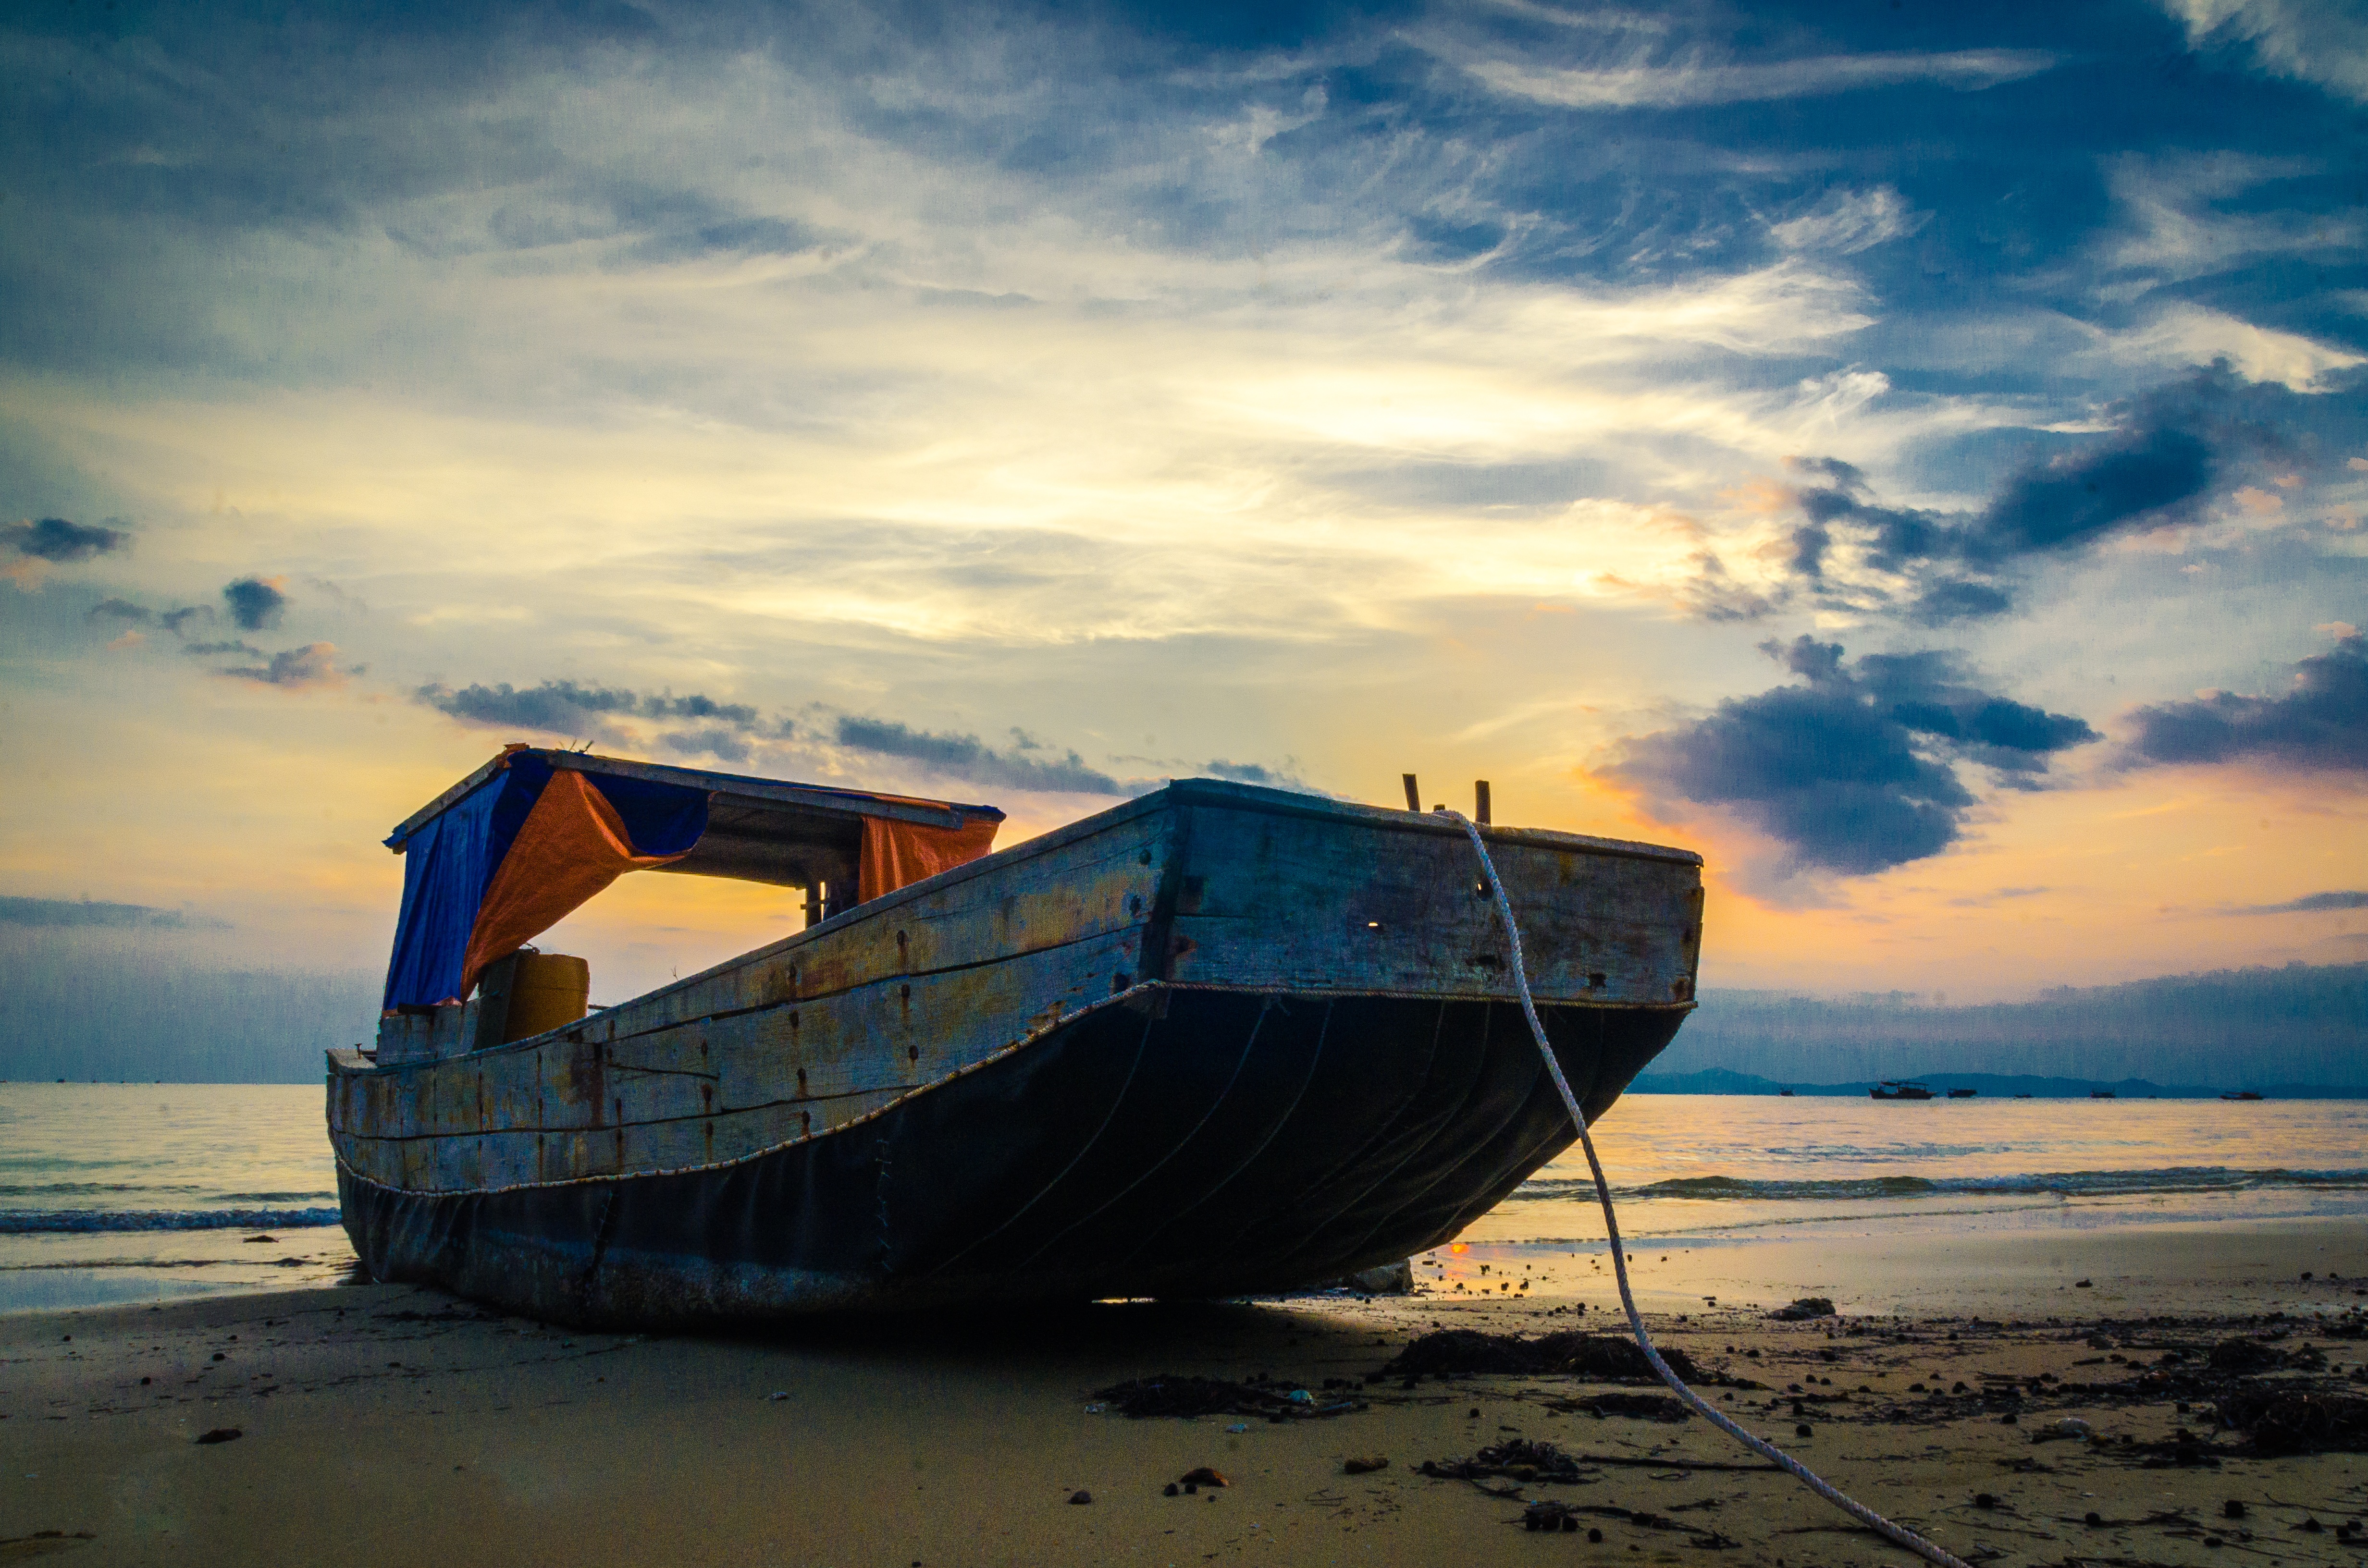
beach, sea, coast, sand, ocean, horizon, light, cloud, sky, sunrise, sunset, boat, sunlight, morning, shore, wave, dawn, dusk, evening, green, reflection, heaven, vehicle, bay, blue, lonely, sunny, clouds, watercraft, shipwreck, pm, fishing vessel, the sea, the boat, the work, watercraft rowing